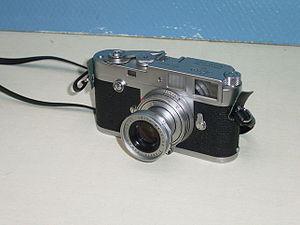
Leica M2 de 1958 à bouton de rembobinage, monté d'un 2.8/50 mm Elmar
Le Leica M2 est un appareil photographique télémétrique fabriqué par Leica.